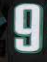
Number: 9